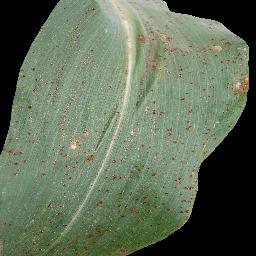
Label: Corn___Common_rust